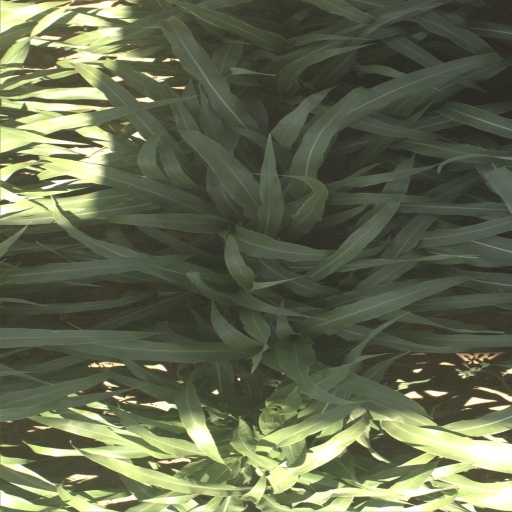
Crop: sorghum